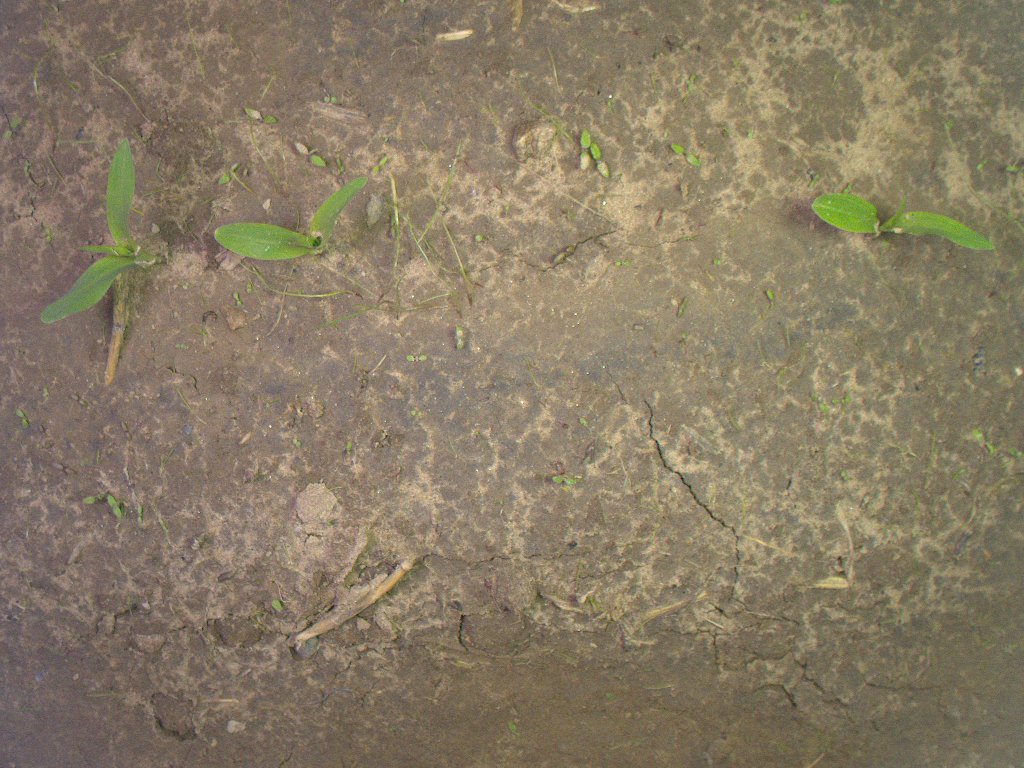
Crop: maize
Objects: maize, maize, maize, stem_maize, stem_maize, stem_maize